Choricha Mamla

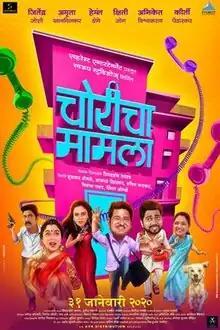
Theatrical release poster

Choricha Mamla is a 2020 Indian Marathi language comedy drama film written and directed by Priyadarshan Jadhav. The film was produced by Sudhakar Omle, Akash Pendharkar, Sachin Narkar, Vikar Pawar and Smita Omle under the banners Everest Entertainment and Swaroop Studios. The film features Jitendra Joshi, Amruta Khanvilkar, Hemant Dhome, Kshitee Jog, Aniket Vishwasrao and Kirti Pendharkar in lead roles. The plot follows the intricacies of a theft with a range of colourful individuals, with the event mainly restricted to a single venue, a farm house owned by a crooked politician.